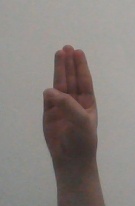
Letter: thaa